Julie Mehretu

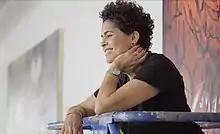
Mehretu in her studio

"Emperial Construction, Istanbul" (2004) exemplifies Mehretu's use of layers in a city's history. Arabic lettering and forms that reference Arabic script scatter around the canvas. In "Stadia I, II", and "III" (2004) Mehretu conveys the cultural importance of the stadium through marks and layers of flat shape. Each "Stadia" contains an architectural outline of a stadium, abstracted flags of the world, and references to corporate logos.